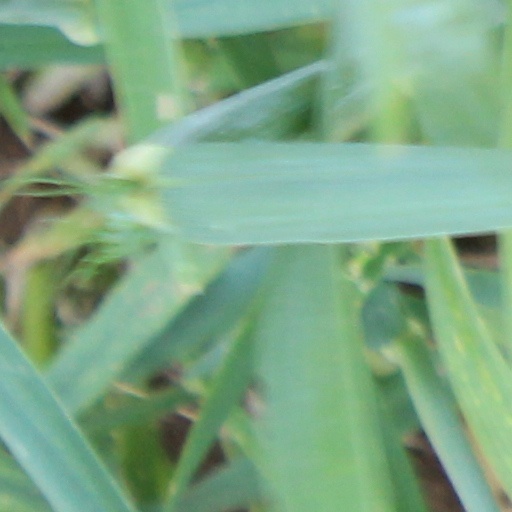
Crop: wheat